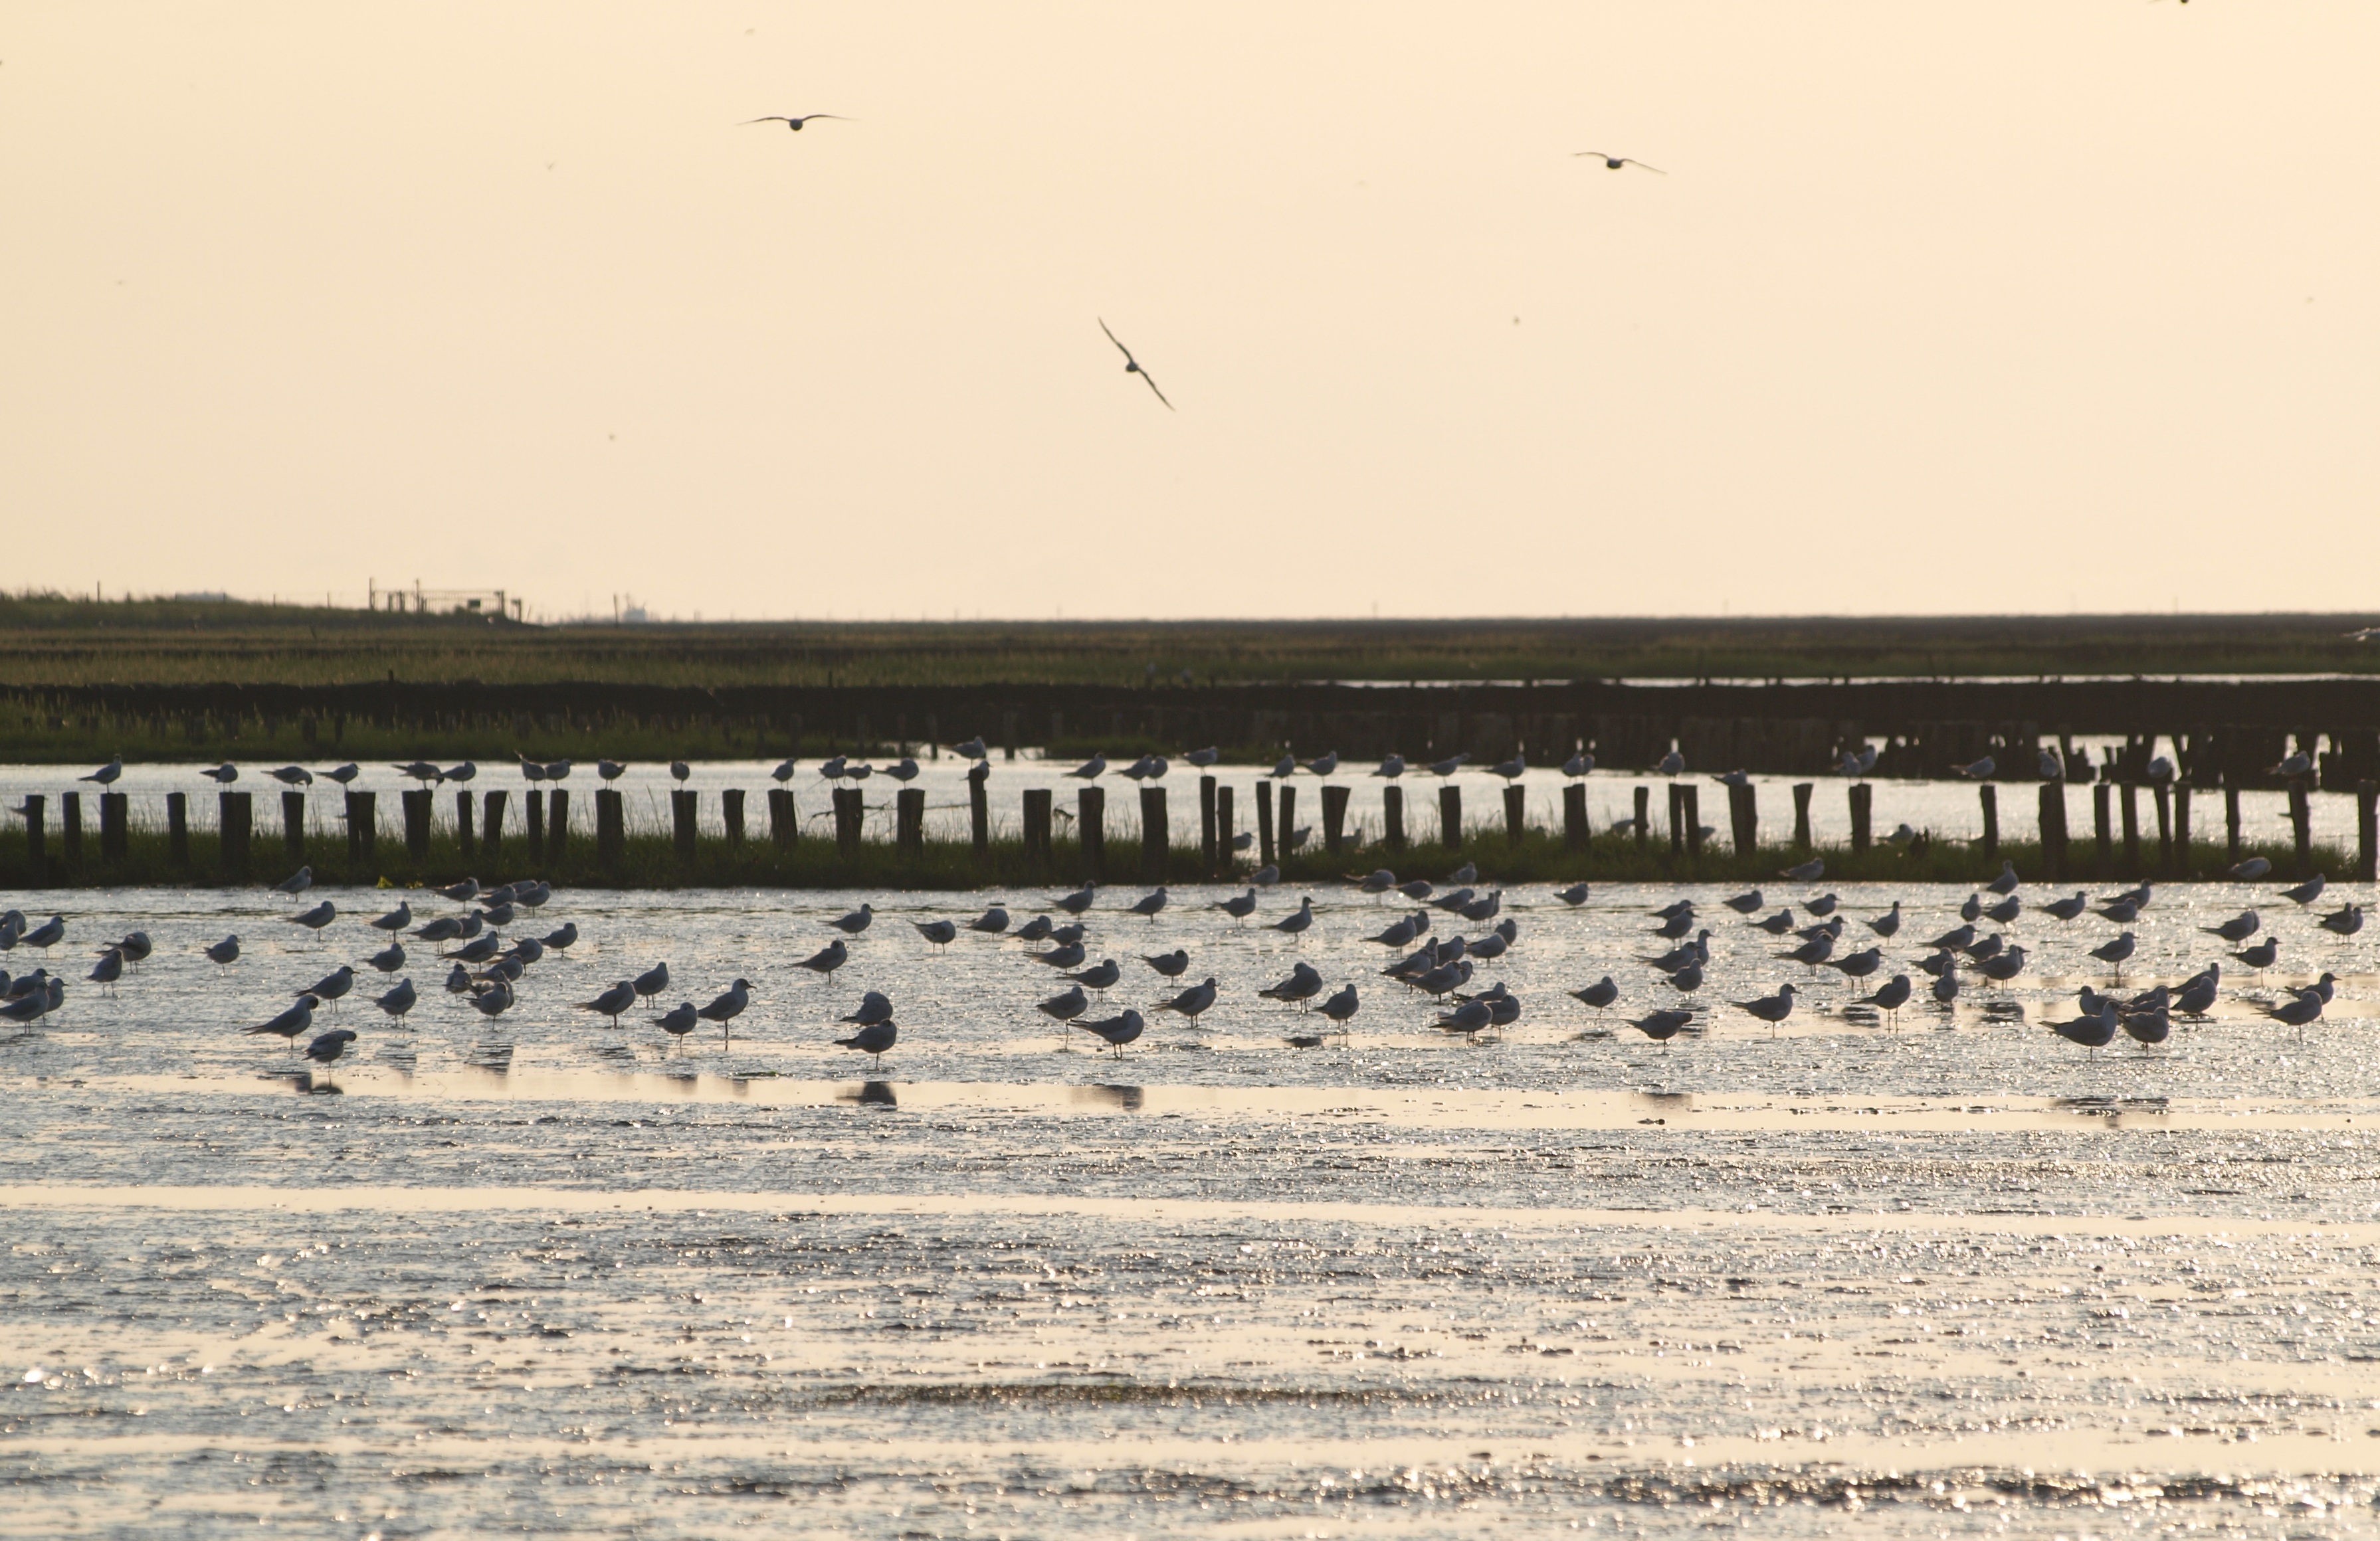
beach, sea, coast, sand, bird, sunset, shore, wave, pier, birds, gulls, north sea, afterglow, evening sky, wadden sea, ebb, watts, mudflat, animal migration